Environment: real
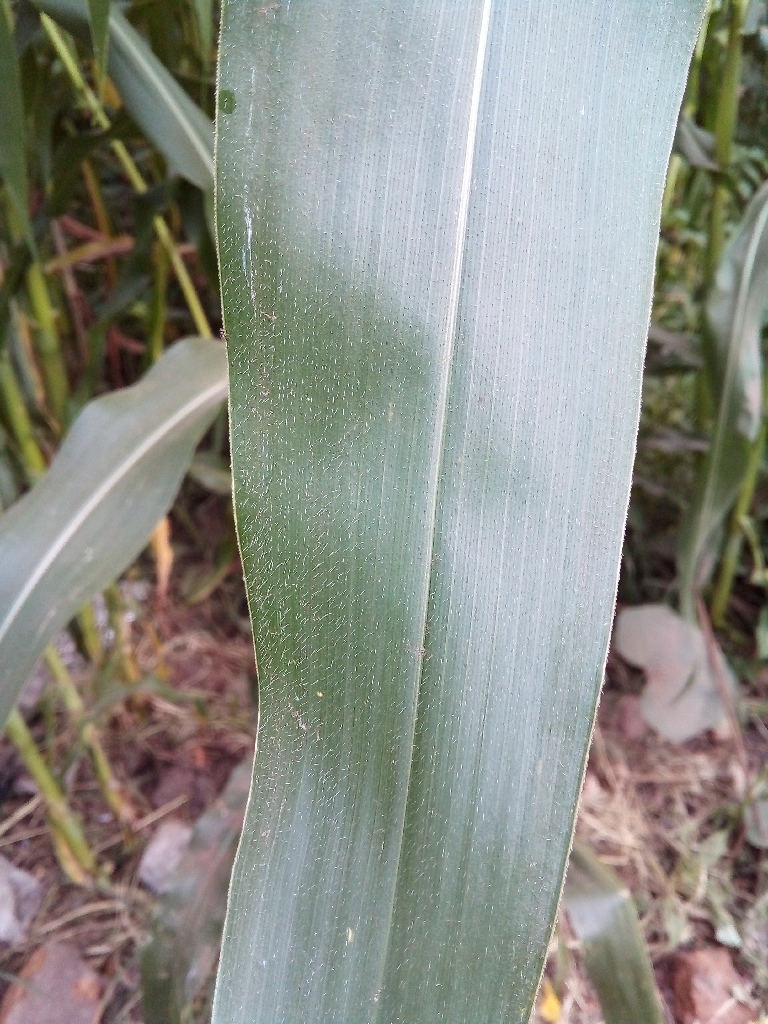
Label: healthy